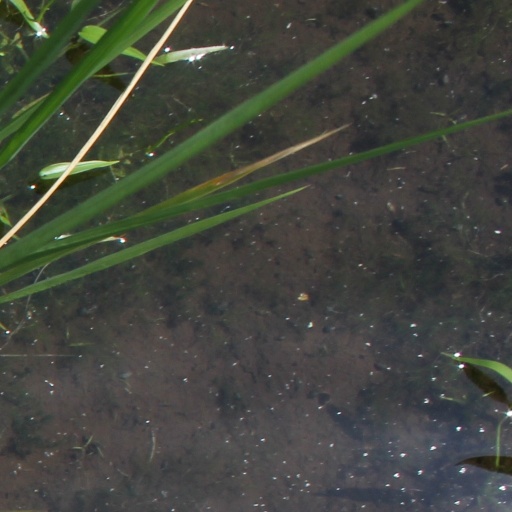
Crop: rice